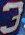
Number: 3